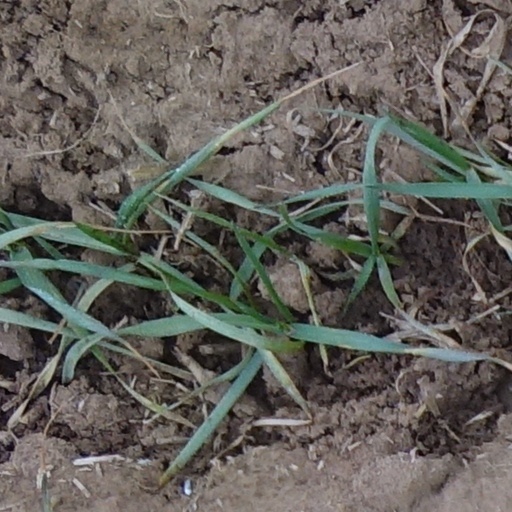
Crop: wheat